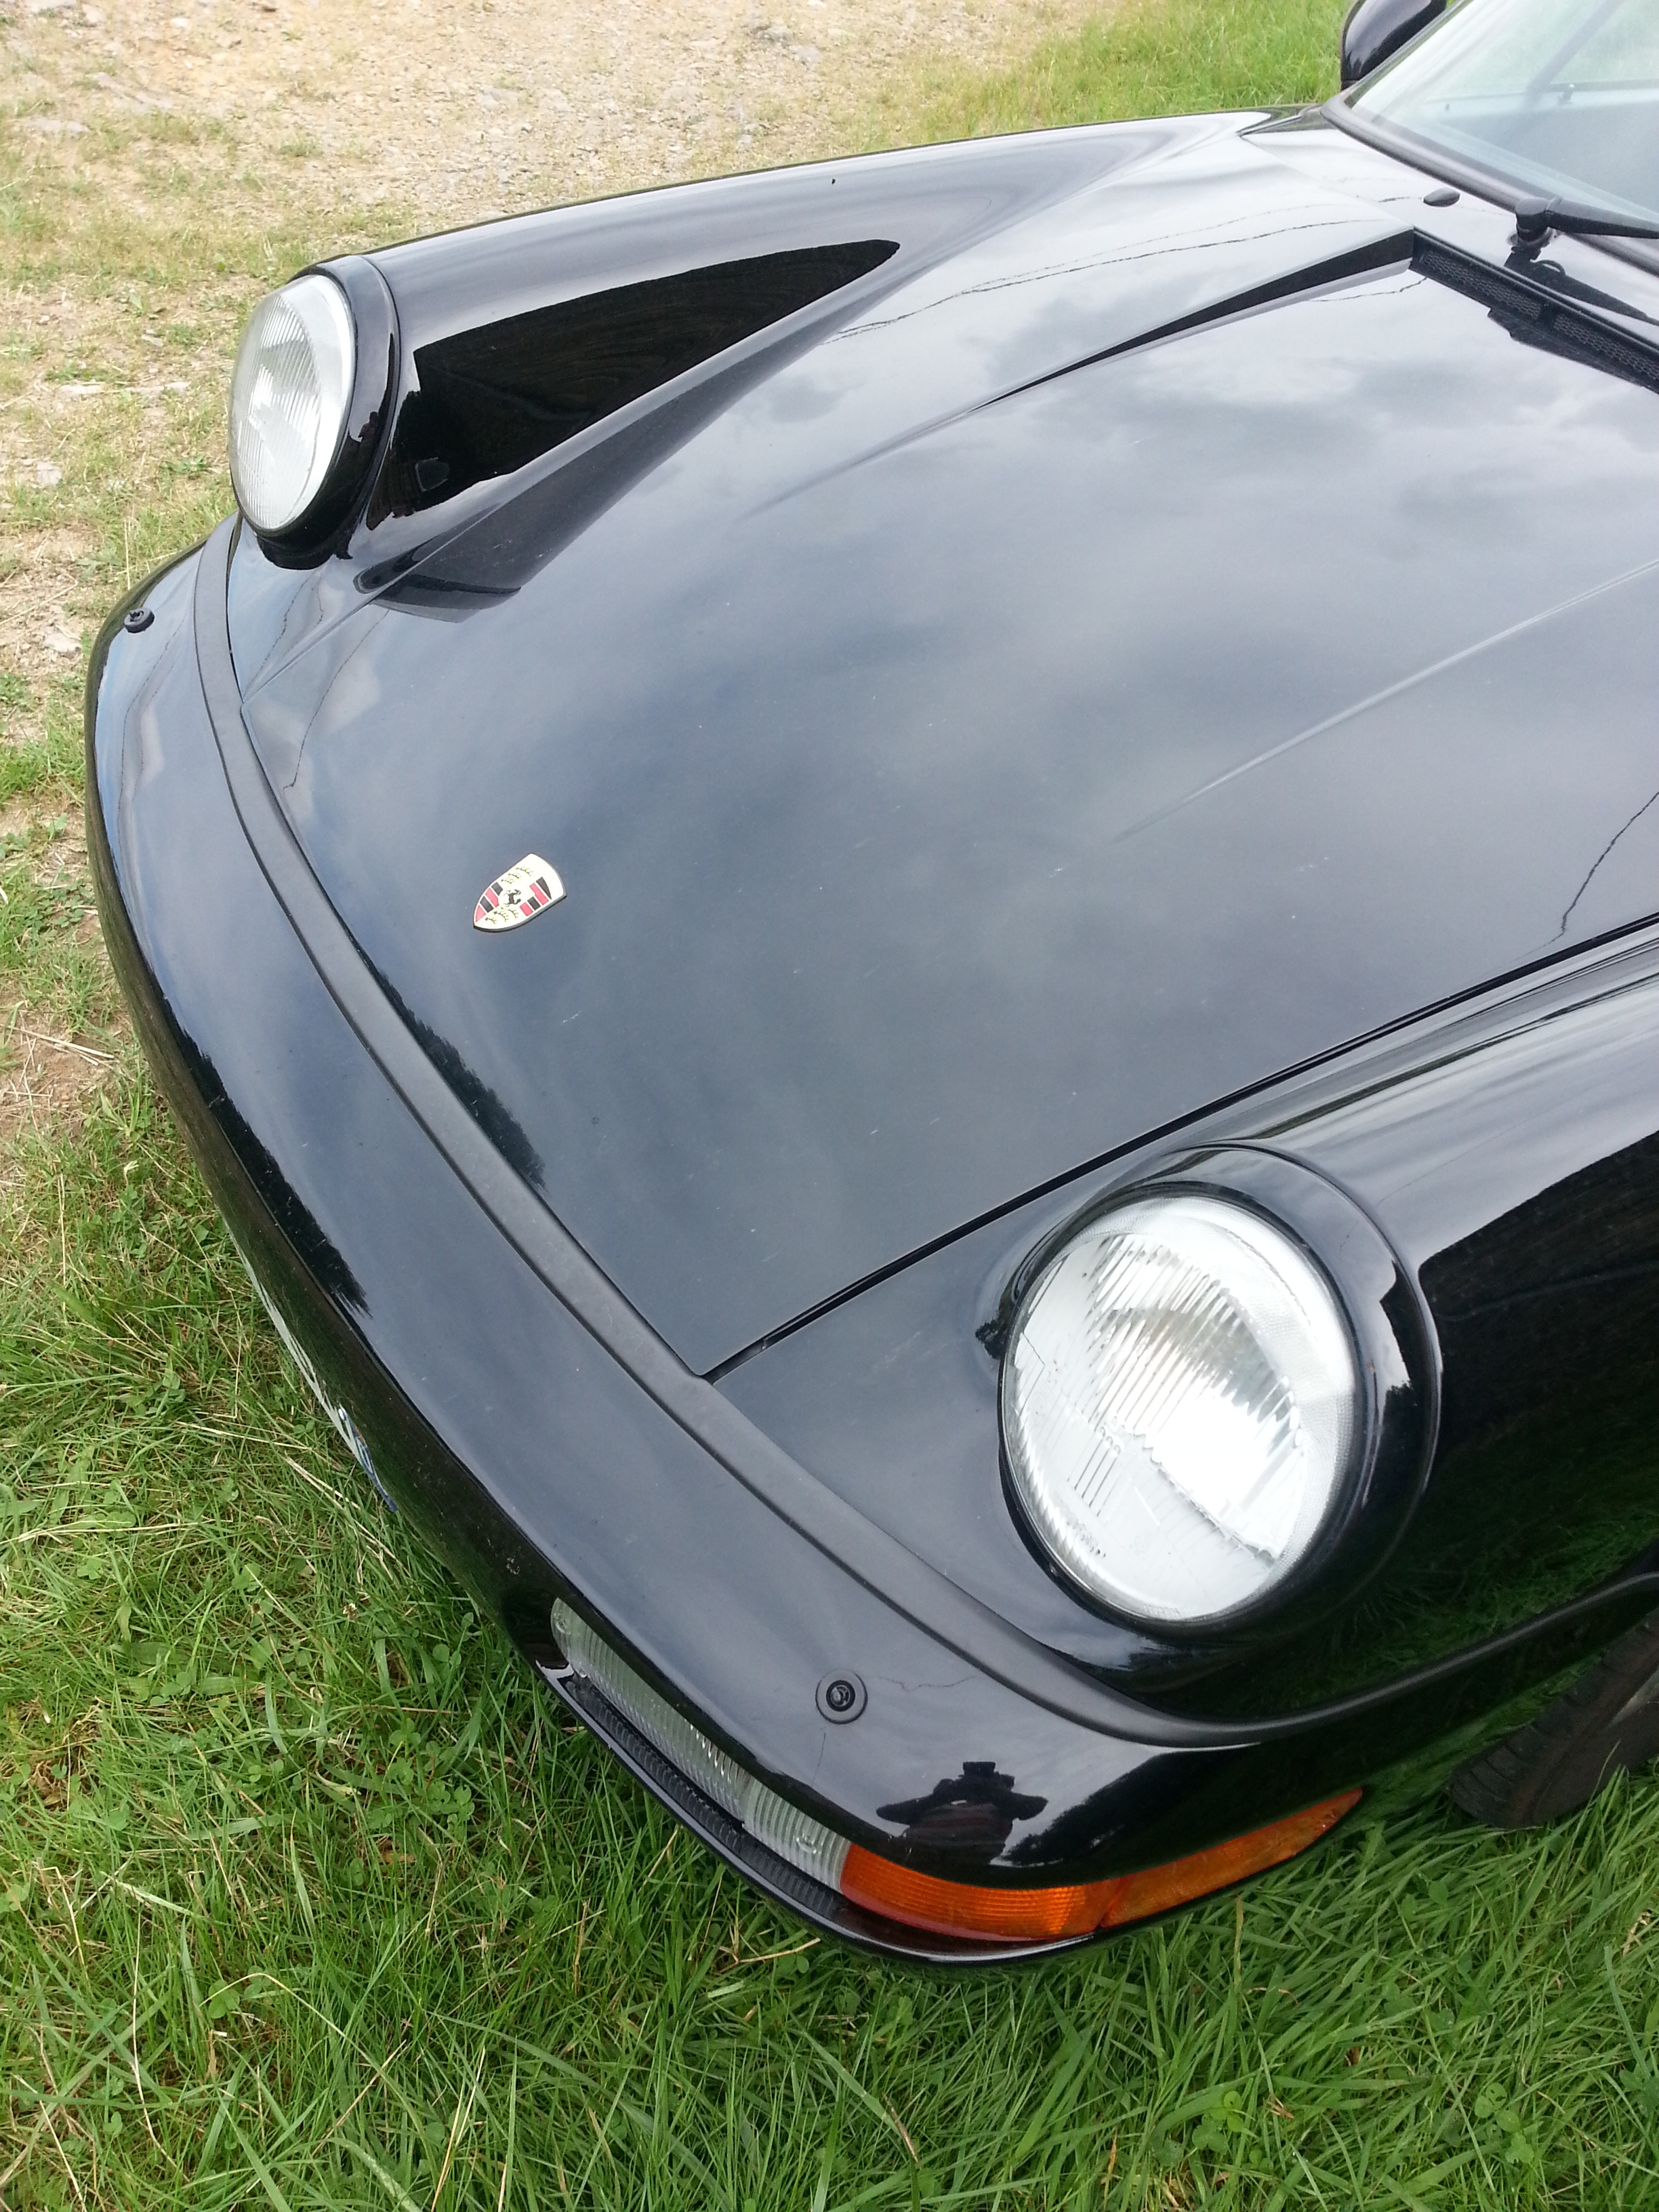
car, wheel, vehicle, sports car, bumper, supercar, convertible, land vehicle, automobile make, automotive exterior, automotive design, performance car, executive car